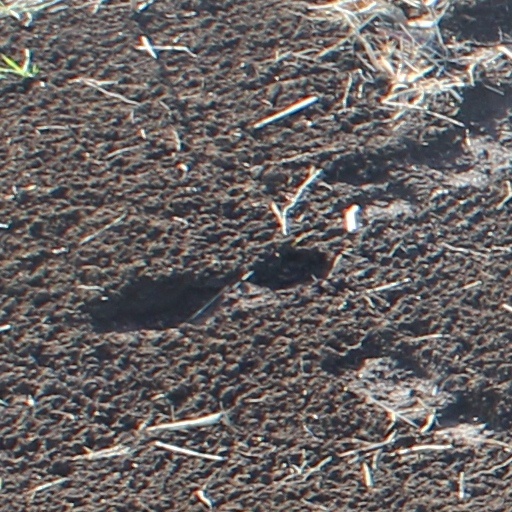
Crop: wheat